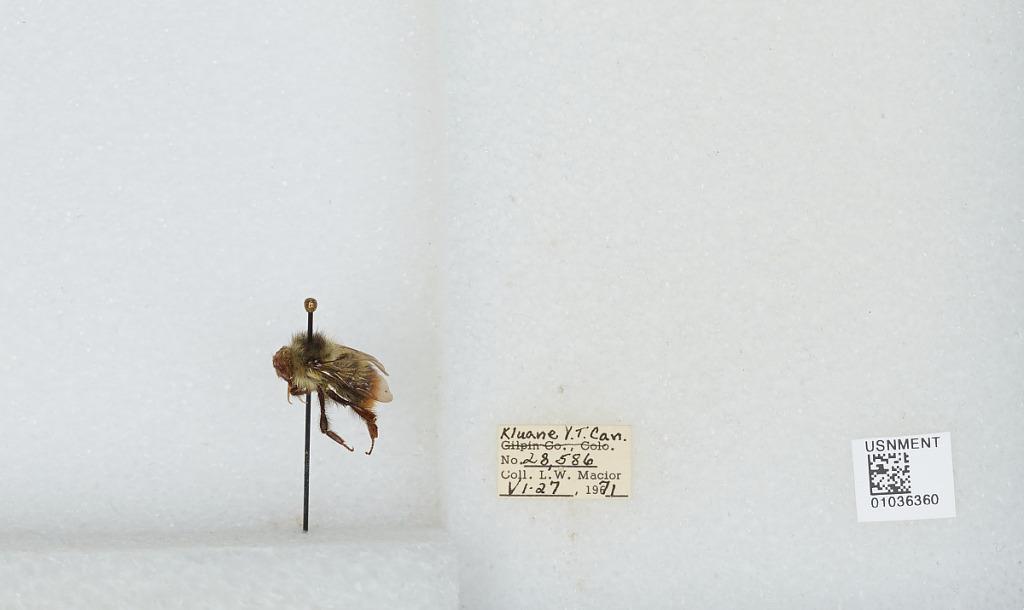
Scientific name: Bombus (Pyrobombus) mixtus Cresson
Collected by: L. Macior
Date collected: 1971-6-27
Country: Canada
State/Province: Yukon Territory
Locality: Kluane
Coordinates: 60.75, -139.5